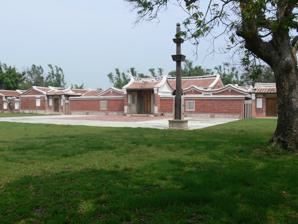
Building: Yi Yuan Mansion
Country: Taiwan
Year built: 1846
Former residence in Xiushui, Changhua County, Taiwan Yi Yuan Mansion 馬興陳宅 General information Type former house Location Xiushui , Changhua County , Taiwan Coordinates 24°3′49.9″N 120°29′44.6″E / 24.063861°N 120.495722°E / 24.063861; 120.495722 Completed 1846 Design and construction Developer Chen Family The Yi Yuan Mansion or Maxing Chen Yi-Yuan Family Mansion ( traditional Chinese : 馬興陳宅 ; simplified Chinese : 马兴陈宅 ; pinyin : Mǎxìng Chén Zhái ) is a historical house in Xiushui Township , Changhua County , Taiwan . It is the largest old mansion in the county. History The mansion was built in 1846 by the Chen Family, featuring 3 halls, 6 wing rooms, and over 90 rooms. The compound consists of outer courtyard, gatehouse, front courtyard, front gate, atrium, sedan chair hall, main hall, backyard, and rear hall, occupying nearly one hectare of land. See also List of tourist attractions in Taiwan References